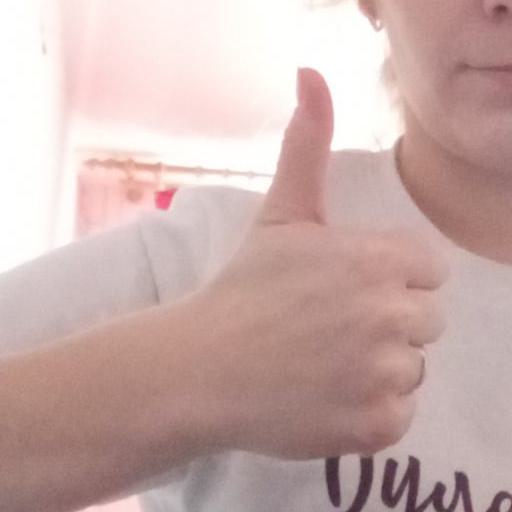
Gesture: like